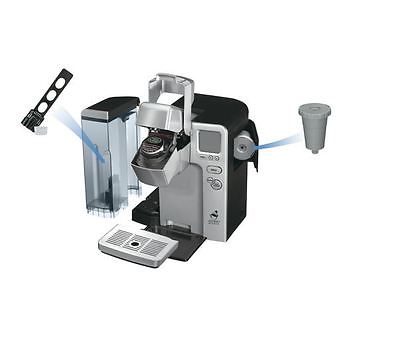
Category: coffee maker